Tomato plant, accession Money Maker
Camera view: bottom (45 deg); turntable rotation: 60 degrees
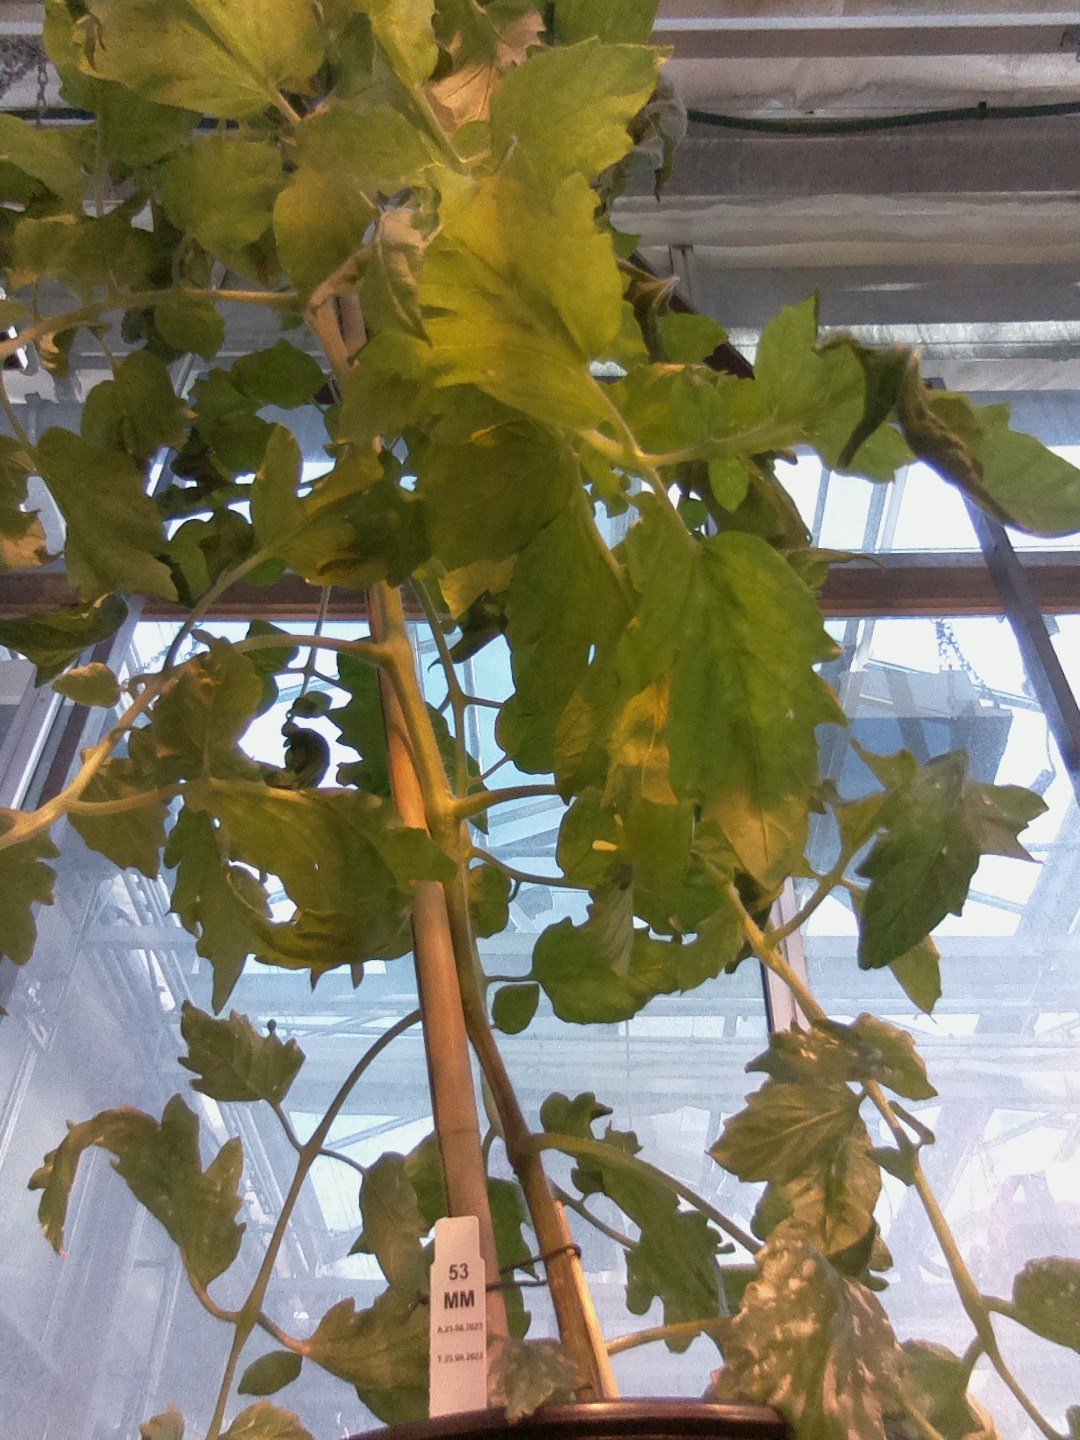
BBCH growth stage 67: Full flowering, 70%-80% of flowers open, more petals falling